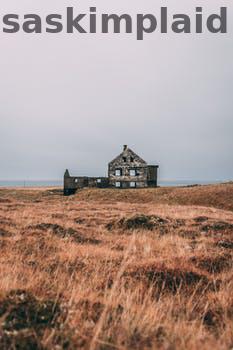
Label: Watermark